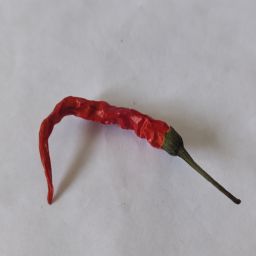
Crop: Chile Pepper
Quality: Dried